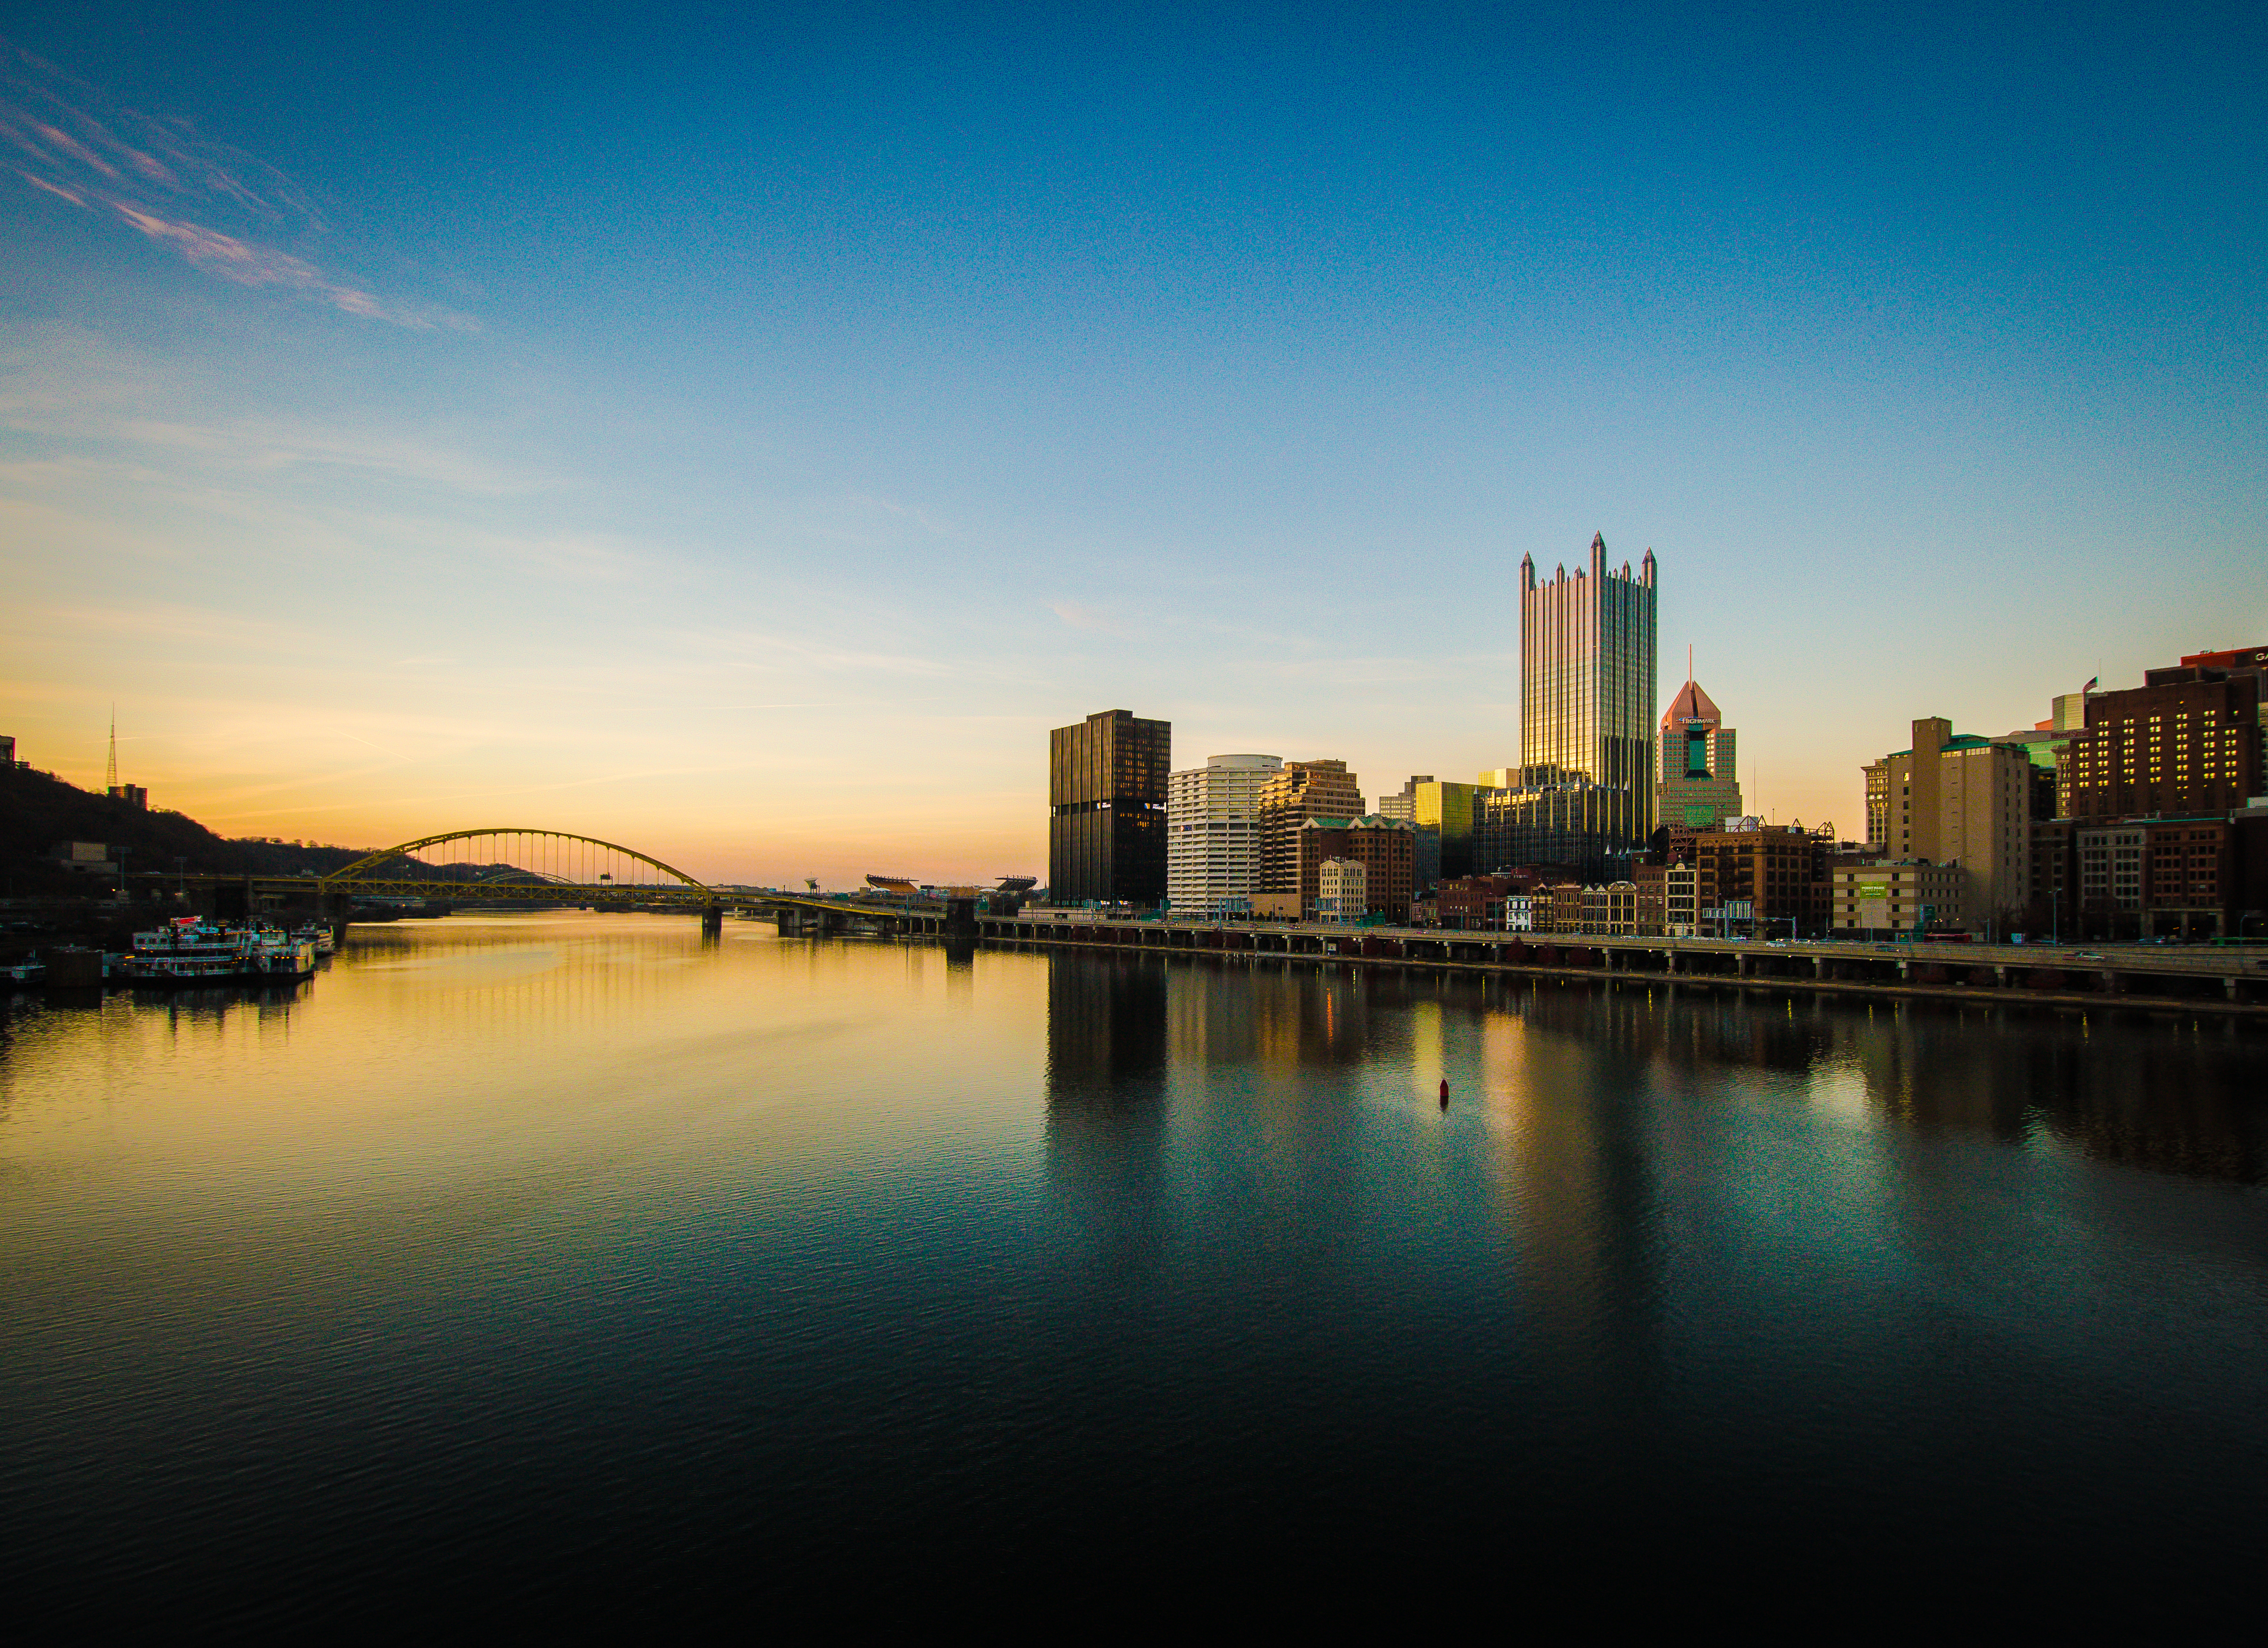
sea, horizon, architecture, sky, sunrise, sunset, bridge, skyline, night, sunlight, morning, dawn, city, skyscraper, river, cityscape, dusk, evening, twilight, reflection, port, buildings, boats, geographical feature, atmospheric phenomenon, human settlement